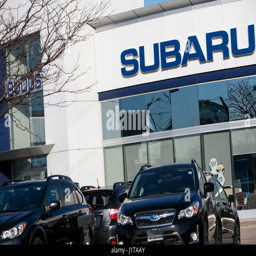
a logo sign outside of a car dealership